Abraham Mulamoottil

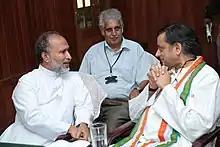
Rev. Dr. Abraham Mulamoottil with Dr. Shashi Tharoor

After obtaining his PhD from KU Leuven, Belgium, in 1998, Rev. Dr. Mulamoottil founded and became the principal of MACFAST (Mar Athanasios College for Advanced Studies, Tiruvalla) in 2001. He also introduced Kerala's first MSc courses in Bioinformatics, Plant Biotechnology, Food Science and Technology, and Phytomedical Science and Technology. In addition, he initiated the decentralized Clean and Green Project for MACFAST, extending it to the Tiruvalla Municipality. He further promoted experiential learning at MACFAST, beginning with the distribution and marketing of the film The Passion of the Christ in Kerala.